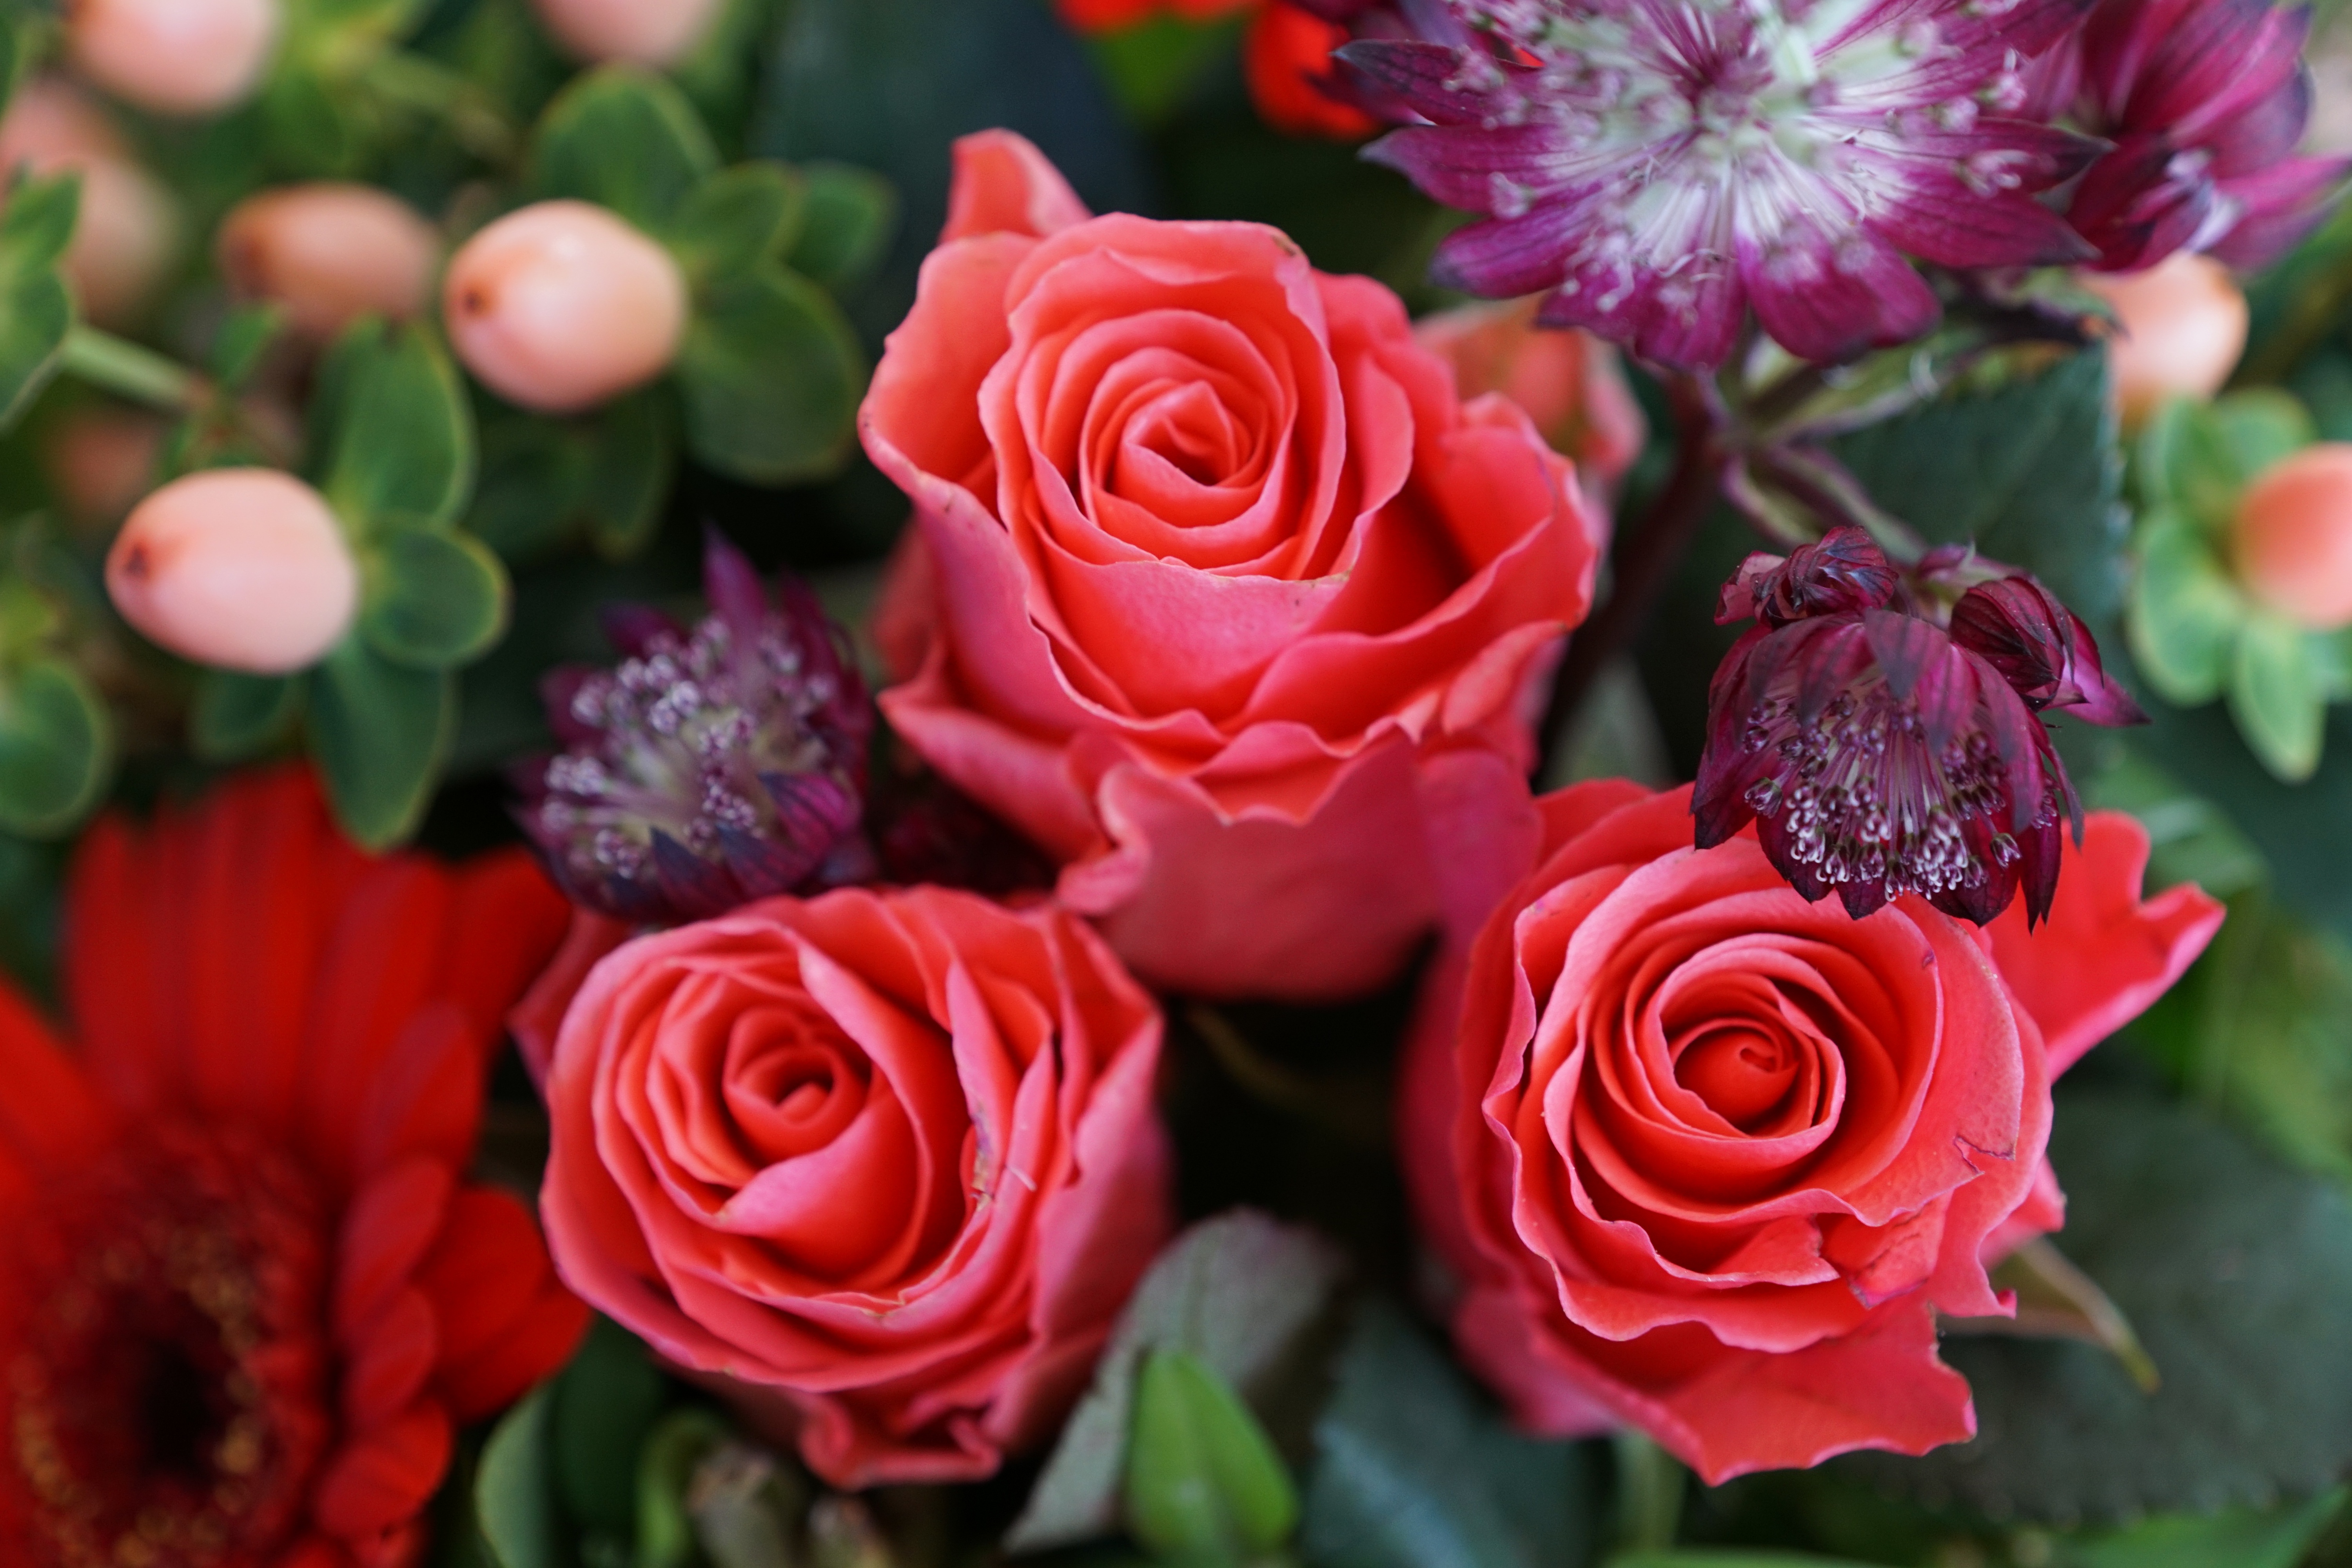
plant, flower, petal, rose, green, red, pink, flowers, roses, strauss, floristry, floribunda, flowering plant, garden roses, rose family, flower bouquet, cut flowers, floral design, annual plant, land plant, flower arranging